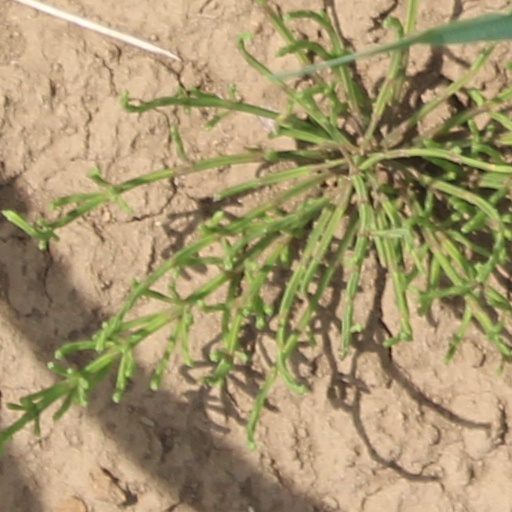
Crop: wheat